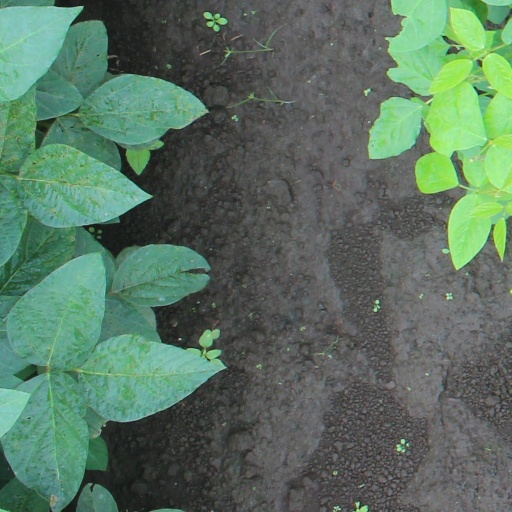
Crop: soybean